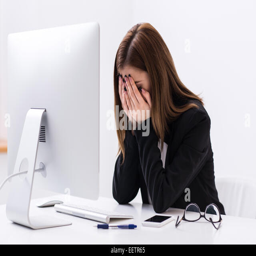
tired businesswoman sitting at the table and covering her face in office